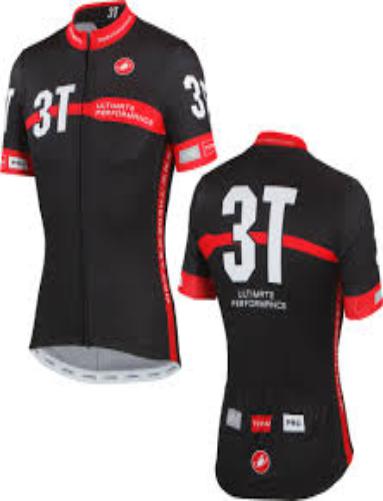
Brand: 3t cycling
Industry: Sports